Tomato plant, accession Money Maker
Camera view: vertical (180 deg); turntable rotation: 150 degrees
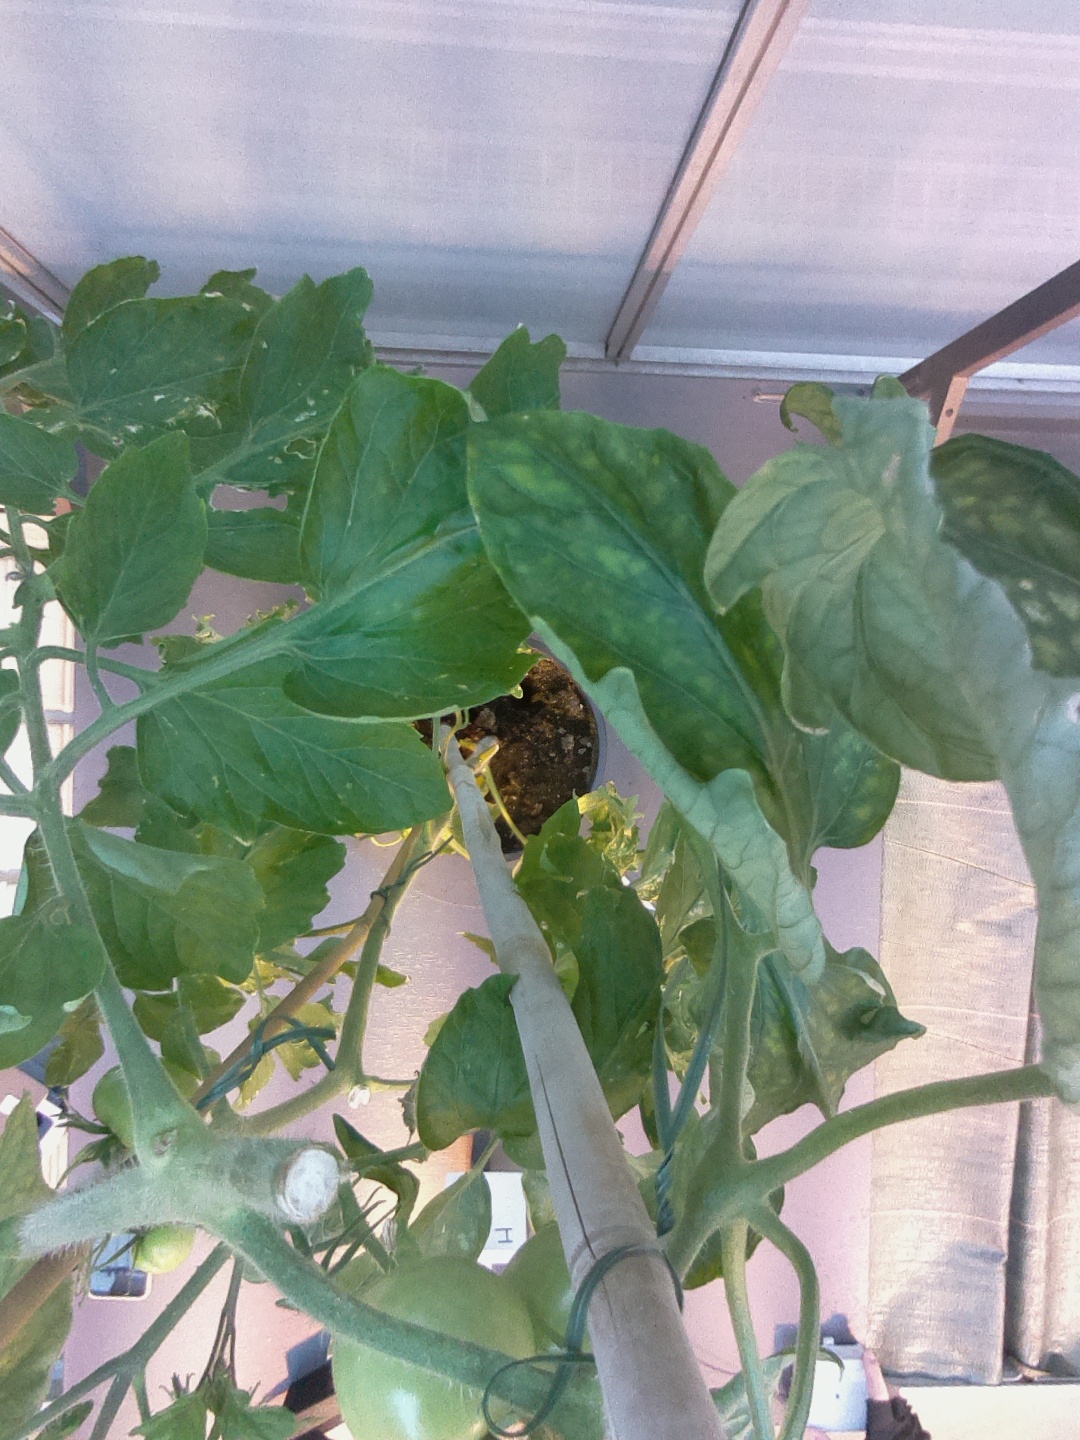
BBCH growth stage 77: 70%-80% of final fruit size